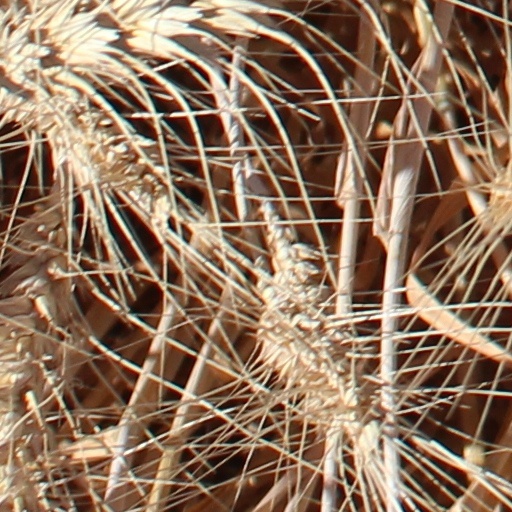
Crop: wheat